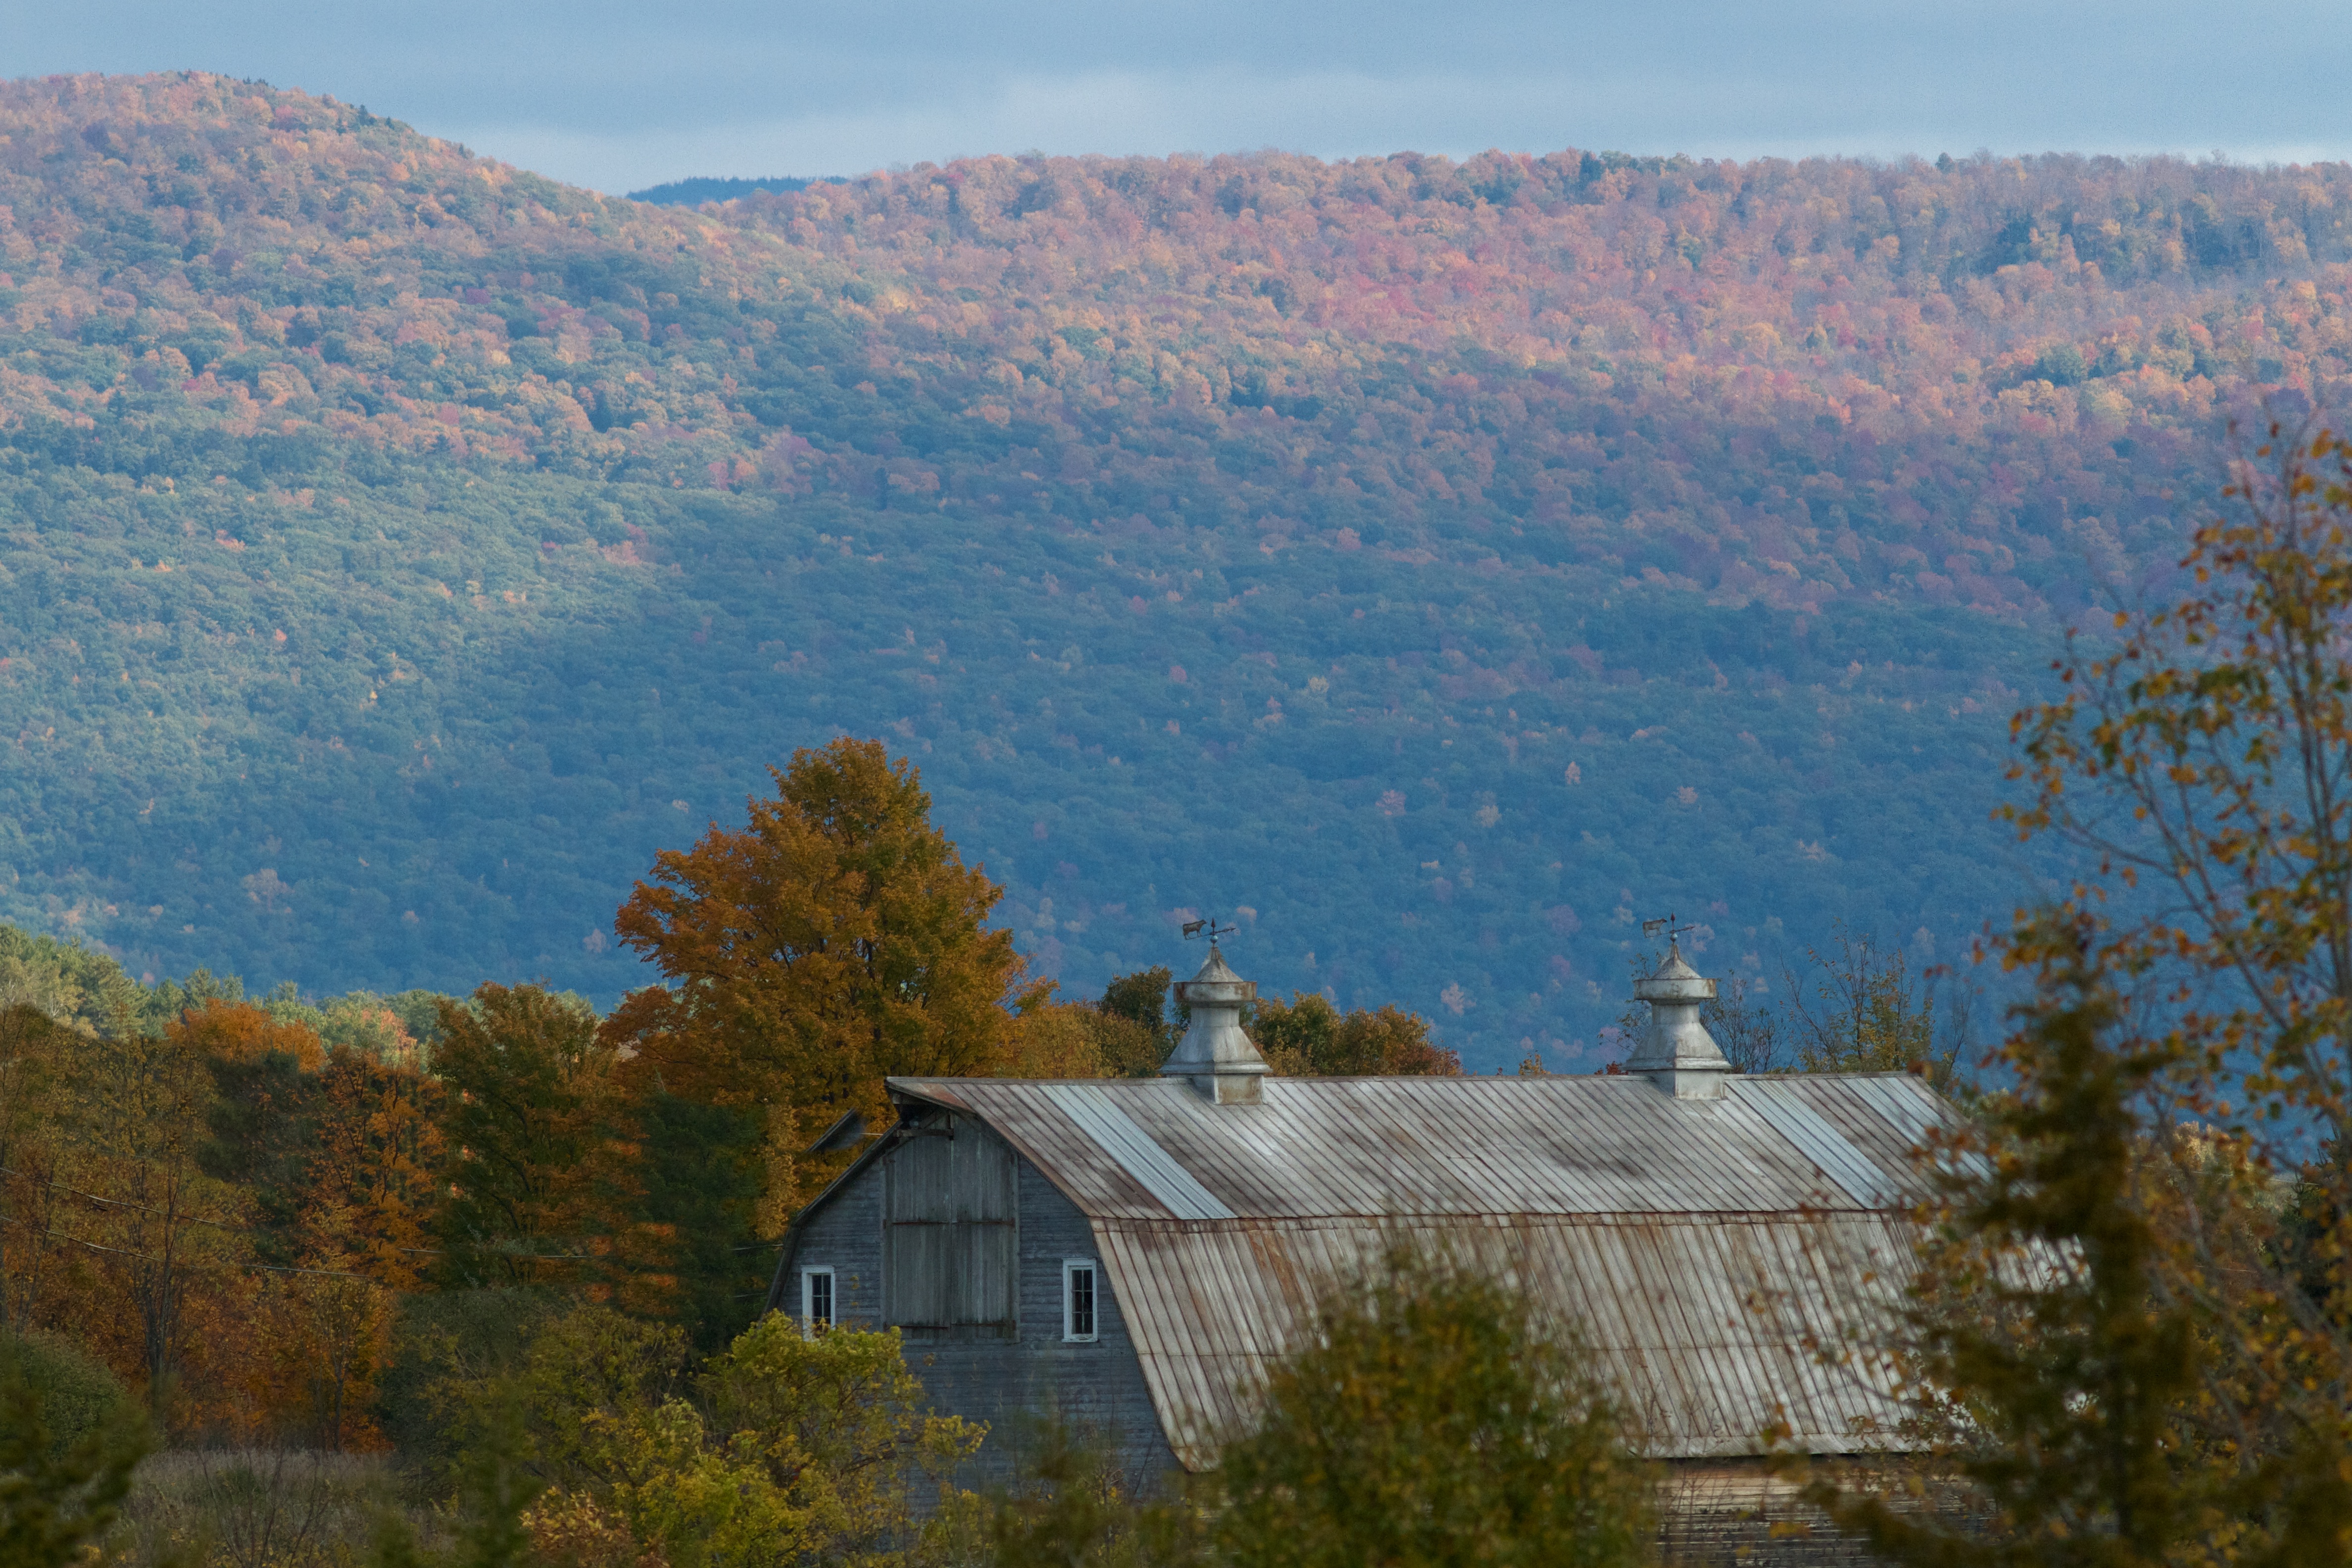
tree, mountain, farm, hill, valley, mountain range, village, cottage, autumn, vermont, rural area, mountainous landforms